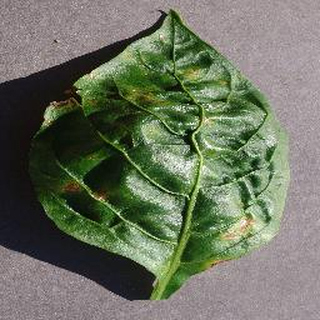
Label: bell_pepper_bacterial_spot